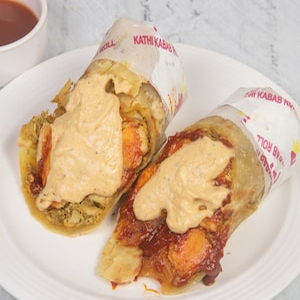
Dish: kathiroll